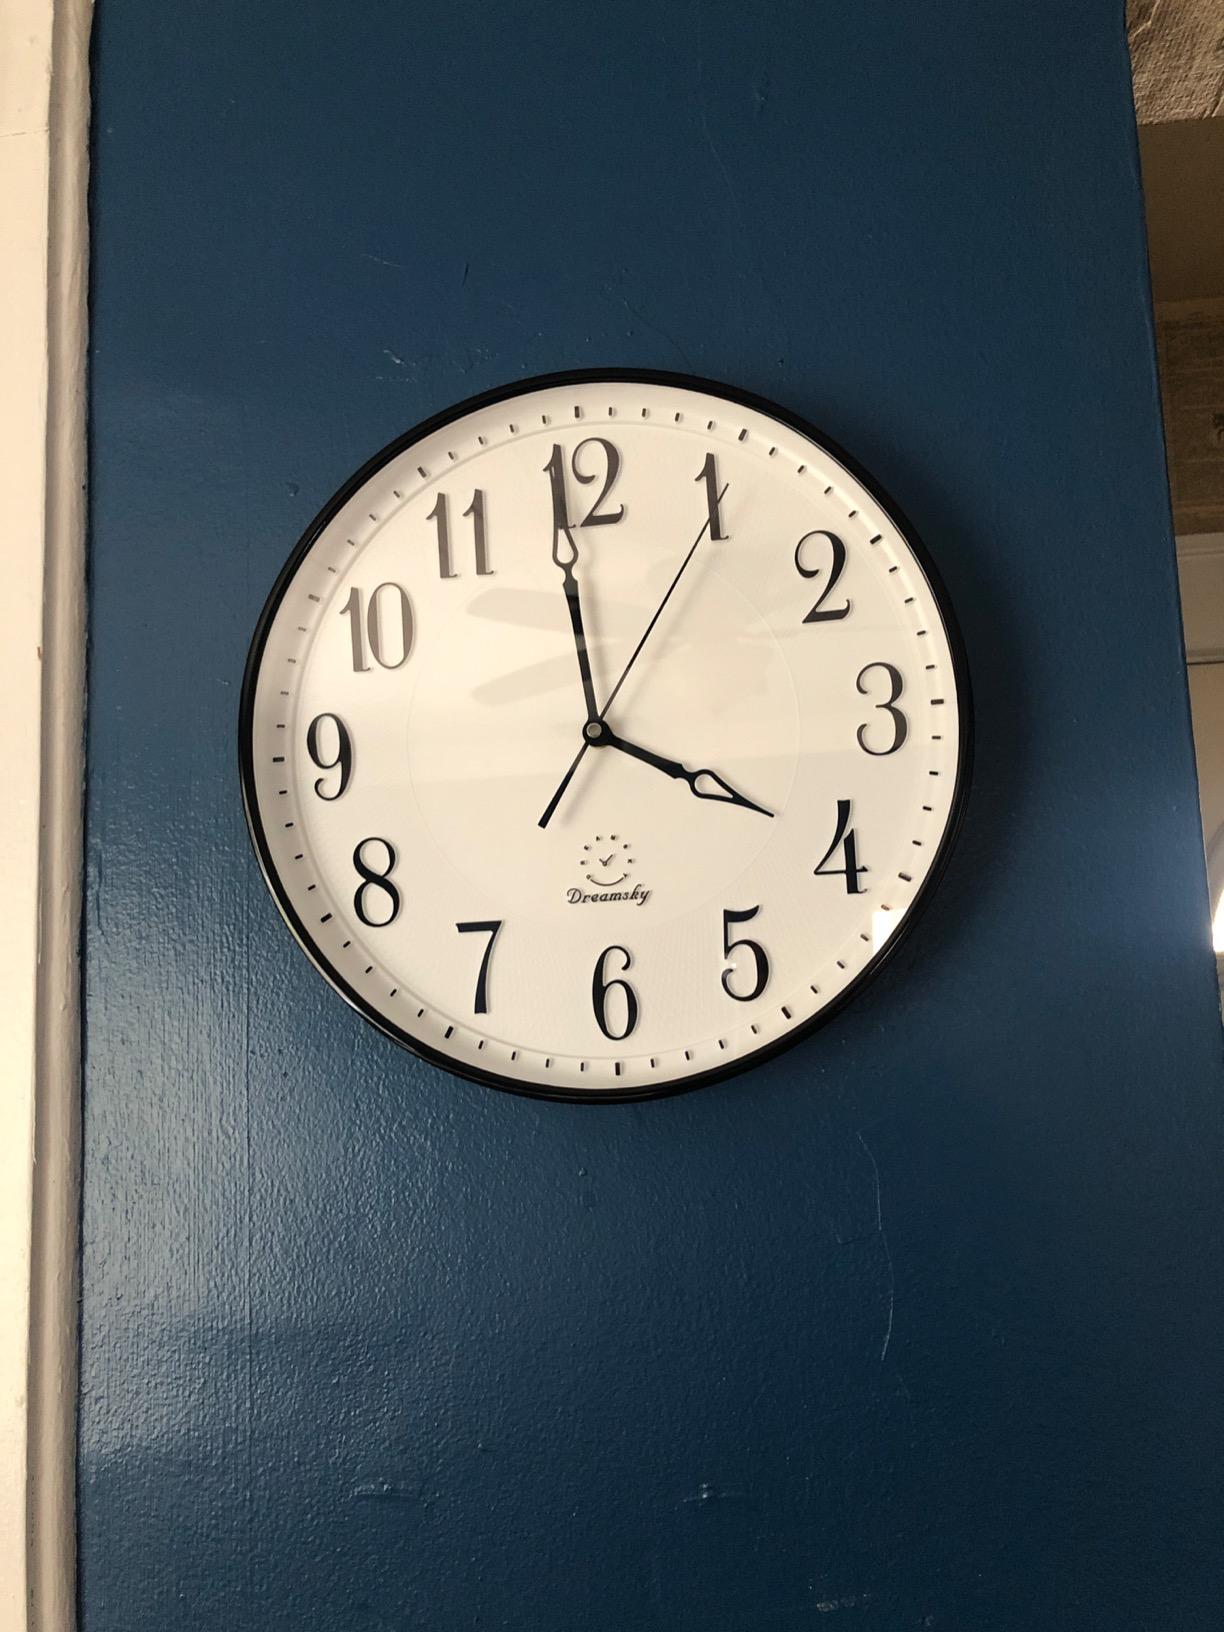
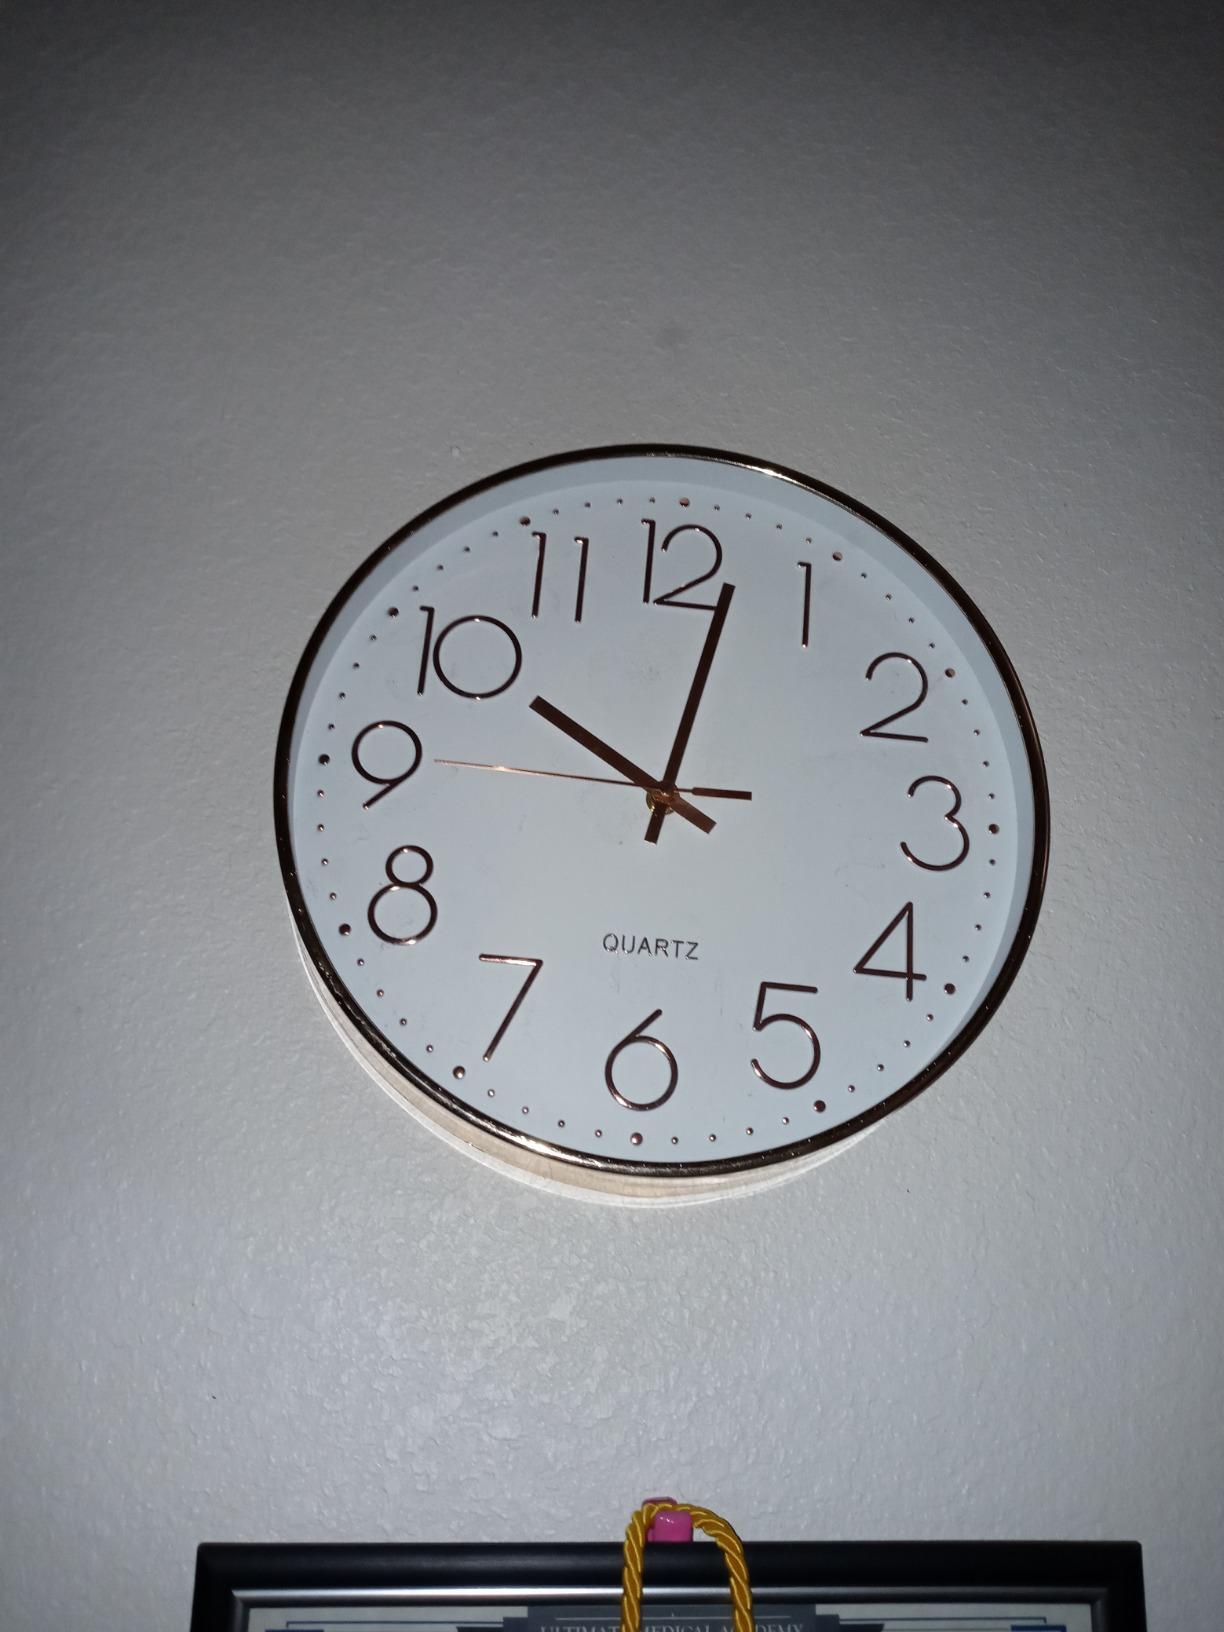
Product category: clock
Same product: no